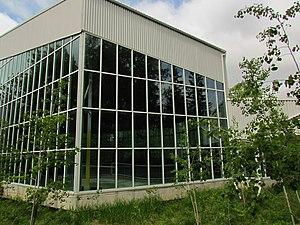
Le parc provincial Petroglyphs est un parc historique situé à Woodview en Ontario, au nord-est de Peterborough.